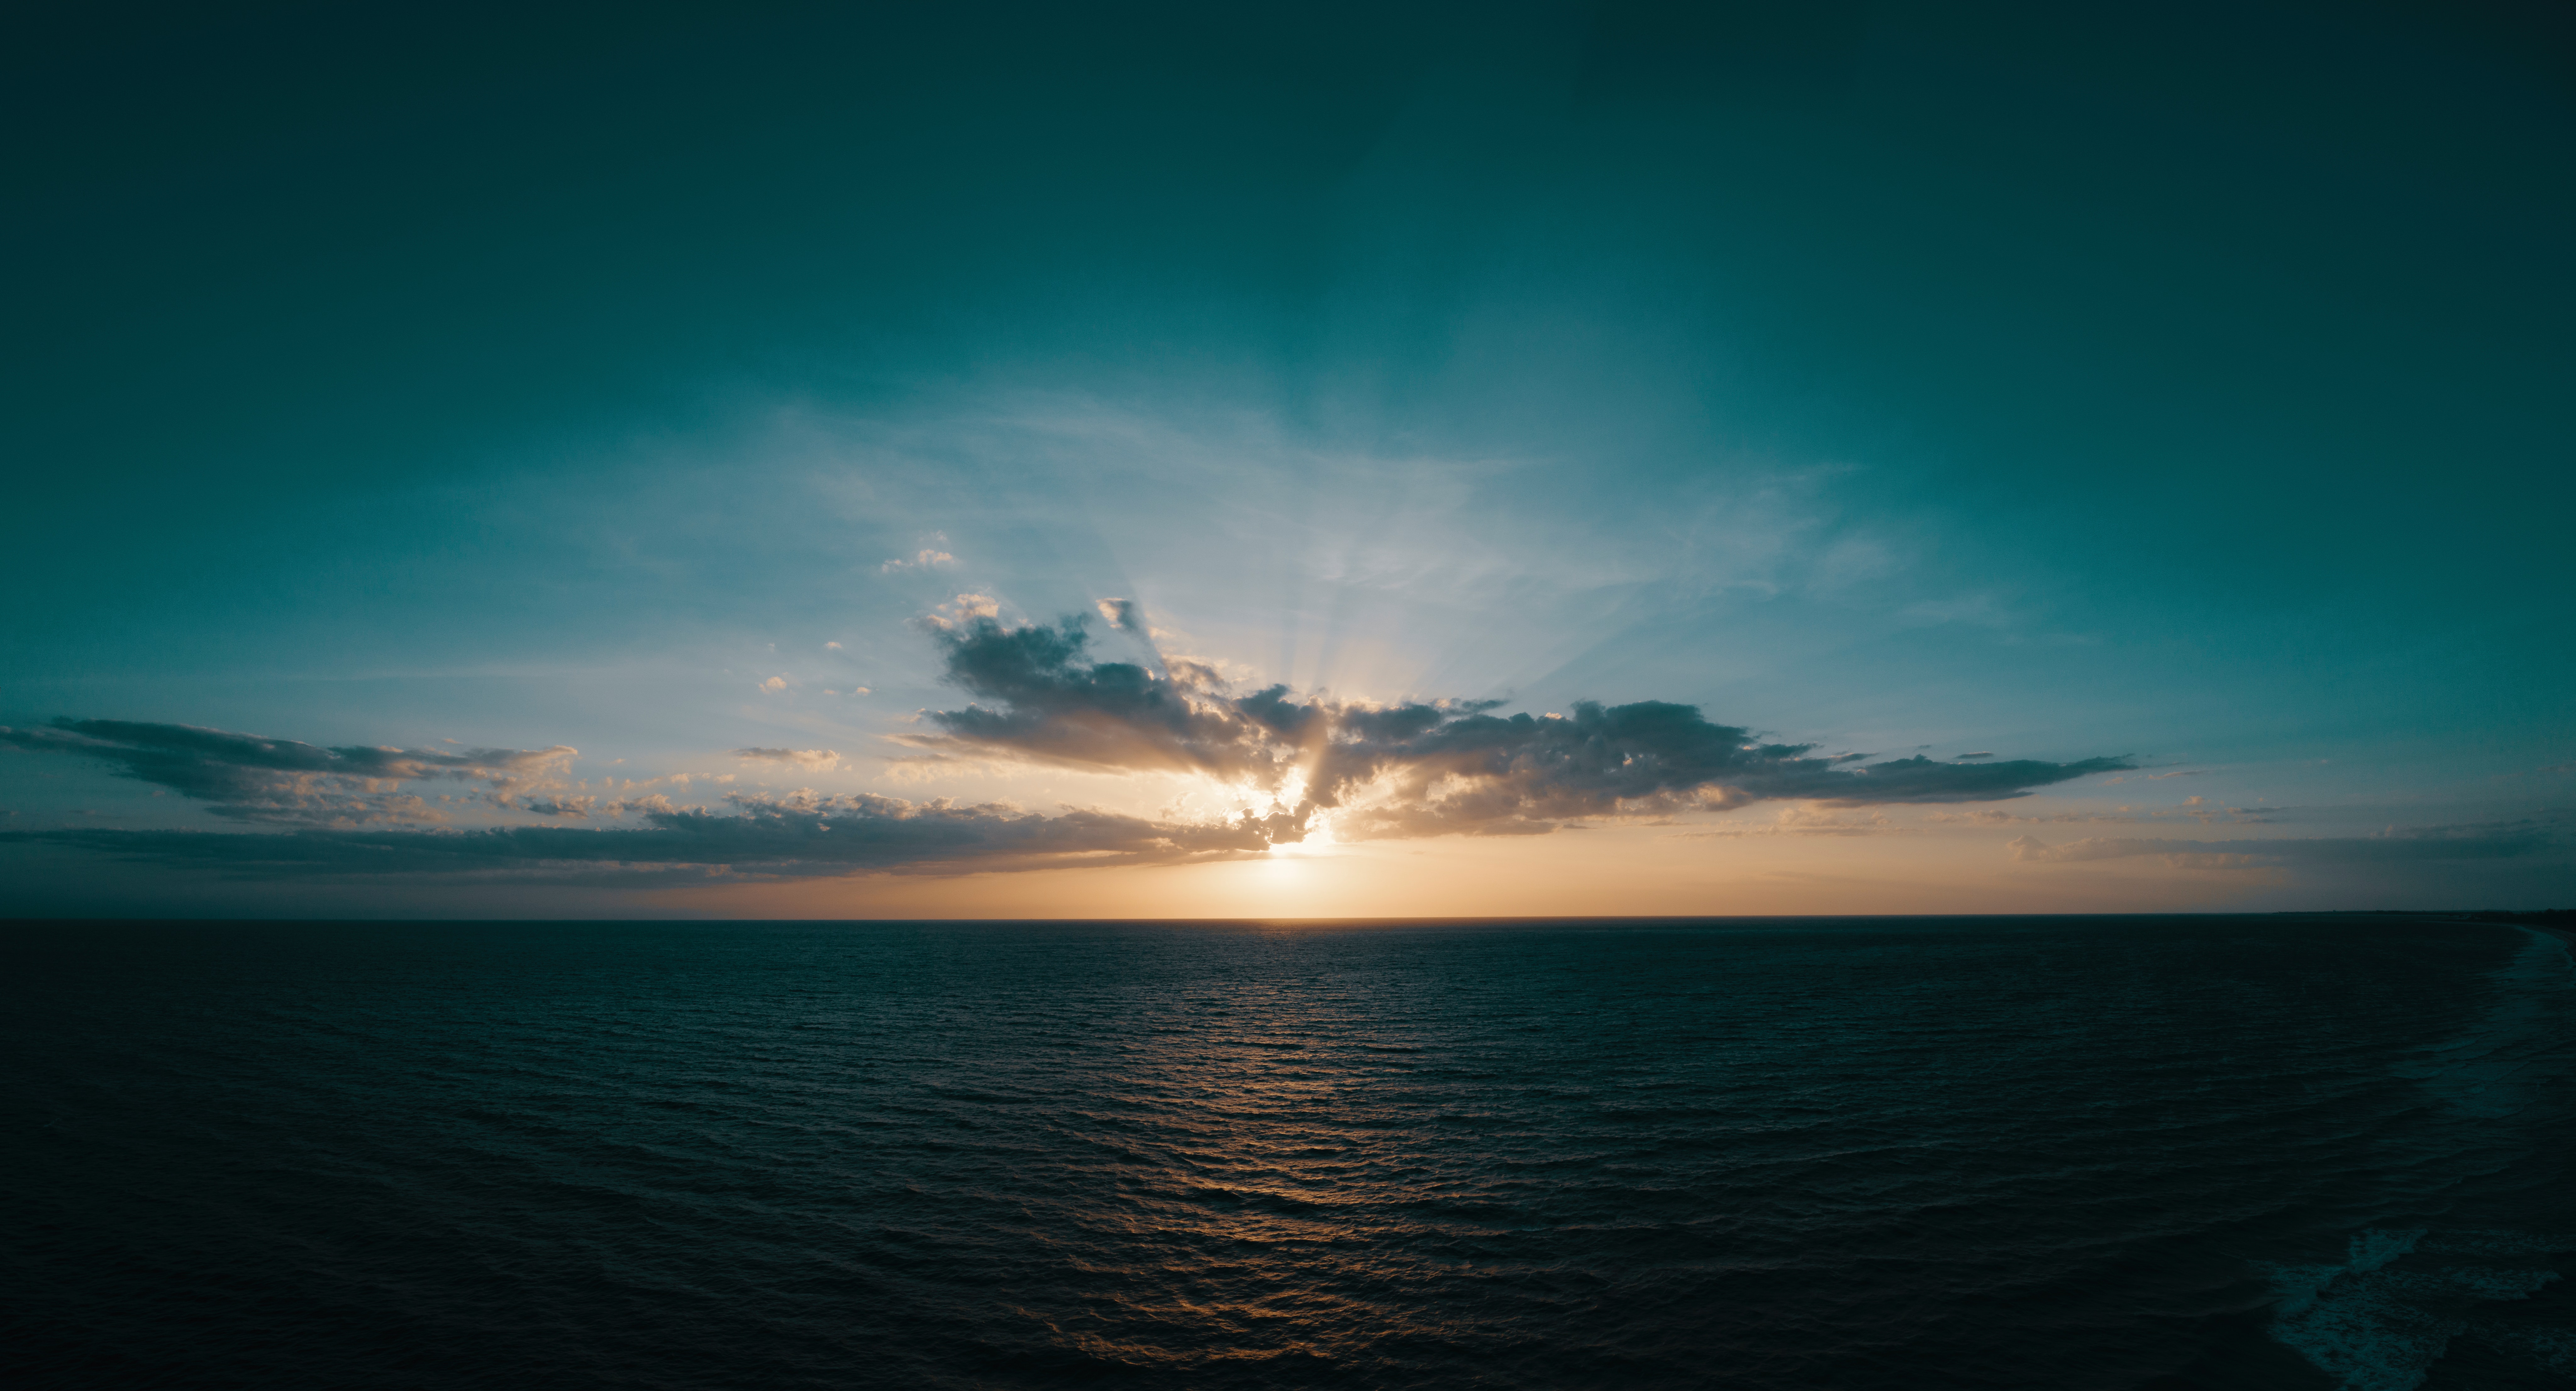
sky, horizon, sea, nature, cloud, blue, ocean, water, daytime, natural landscape, calm, sound, tree, morning, sunlight, sunrise, evening, sunset, atmosphere, dusk, landscape, afterglow, photography, coast, vacation, sun, dawn, caribbean, reflection, cumulus, tropics, meteorological phenomenon, coastal and oceanic landforms, beach, wave, channel